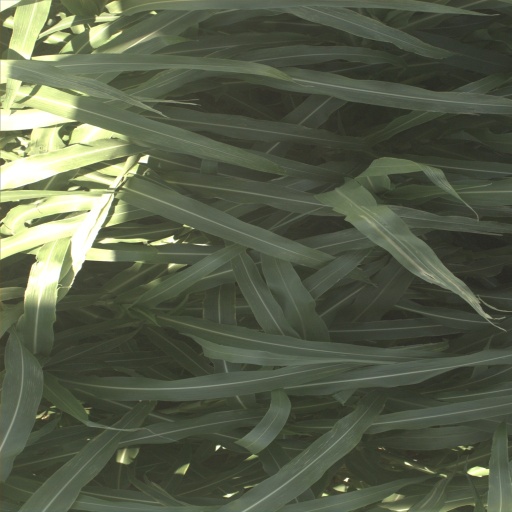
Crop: sorghum